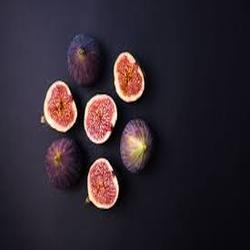
Label: Fig